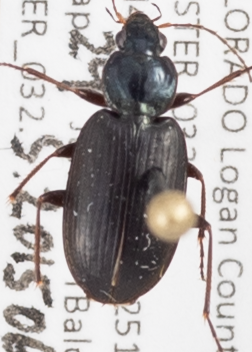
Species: Agonum placidum
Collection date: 2015-06-29
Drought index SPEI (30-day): -0.1
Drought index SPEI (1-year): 1.45
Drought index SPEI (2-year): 1.69